Bradford Leavitt

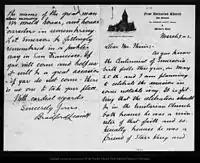
Letter from Rev. Bradford Leavitt to conservationist John Muir, inviting Muir to celebrations at First Unitarian Church for centennial of Ralph Waldo Emerson's birth. 1903

The San Francisco earthquake, Leavitt wrote his Harvard classmates, was the watershed event of his life: "I have been through the earthquake and fire and taken my part in the rehabilitation work, and now feel a bit the worse for wear, but wouldn't have missed it for an ordinary year or two of life."